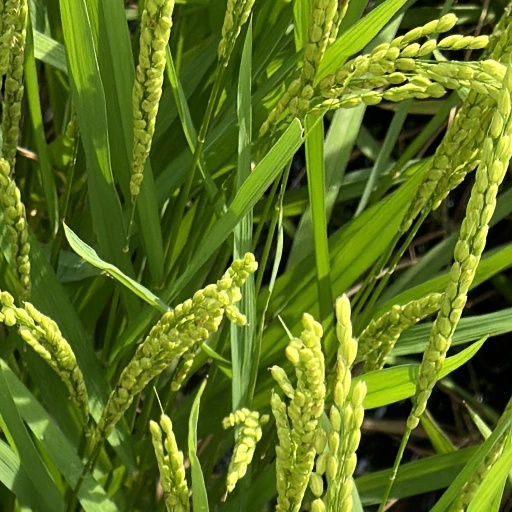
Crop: rice